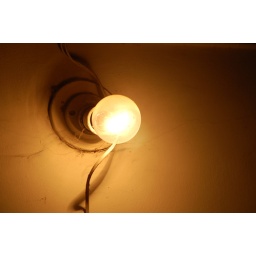
lamp in my kitchen